Le Havre's old tramway

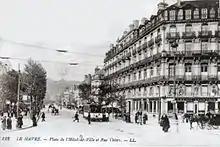
From 1951 onwards, the people of Le Havre would no longer see their tramway run.

Despite the deficit, which successive fare increases failed to offset, a final project to extend the network towards the Mare au Clerc district, north of the Sainte-Marie cemetery, was proposed to the local authorities in 1928. This proposal was not followed up, as the time for tramways had passed; in fact, that same year, the municipality decided to introduce the first buses. These, along with the trolleybuses introduced in 1938, remained confined to secondary lines until World War II, and did not constitute serious competition for the rail network, which continued to modernize its engines.